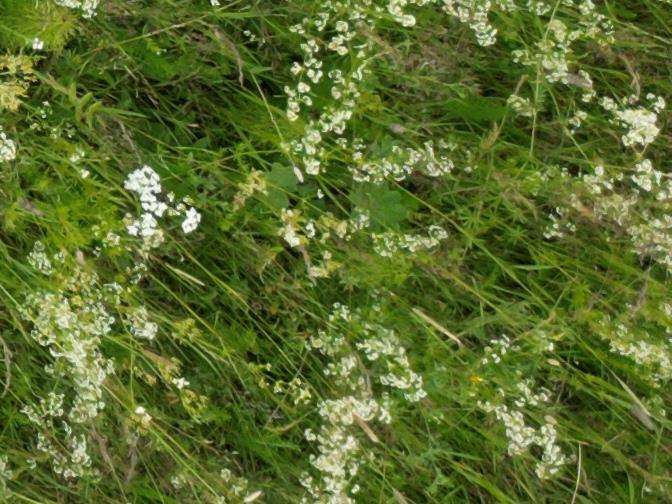
Flowers visible: yarrow flowers, yarrow flowers, yarrow flowers, yarrow flowers, yarrow flowers, yarrow flowers, yarrow flowers, yarrow flowers, yarrow flowers, yarrow flowers, yarrow flowers, yarrow flowers